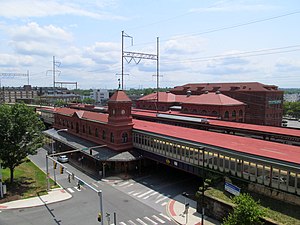
Delaware / Transport / Jernbaner og busforbindelser
Wilmington Station.
Delaware er en af de 50 delstater i USA og er en af Sydstaterne. Mod syd og vest ligger Maryland, mod nord Pennsylvania og mod øst ligger New Jersey og Atlanterhavet. Staten har sit navn fra Thomas West, 3. Baron De La Warr, der var en engelsk adelsmand og Virginias første guvernør.